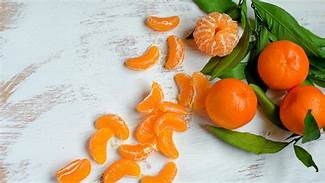
Label: mandarine